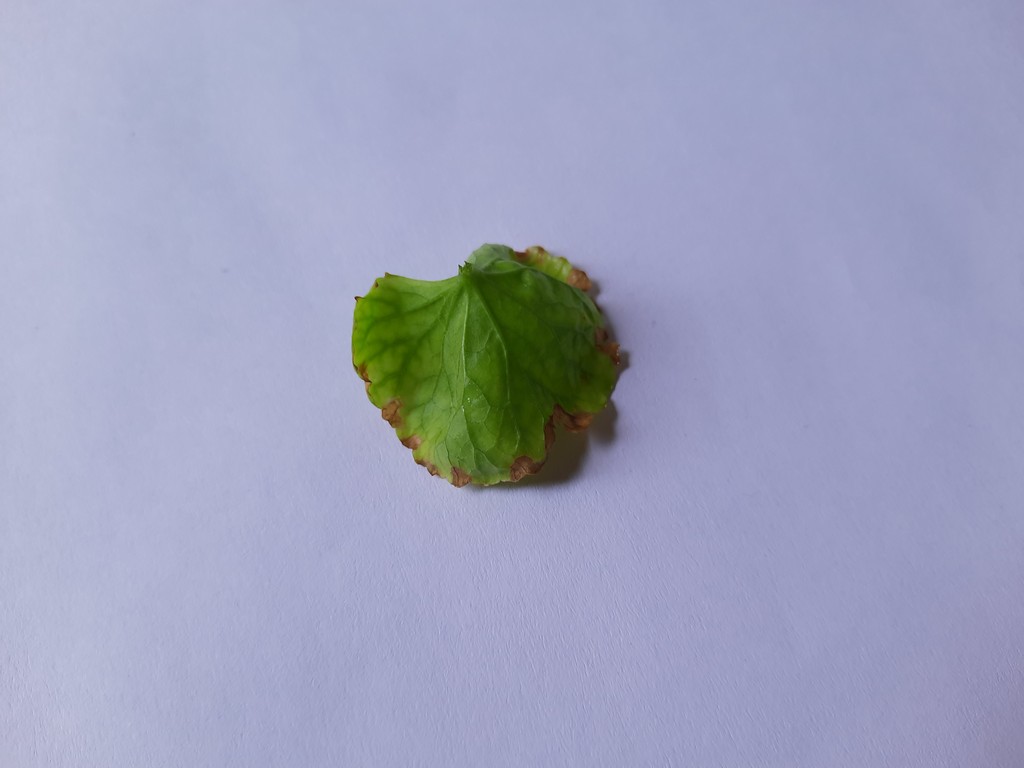
Label: Unhealthy